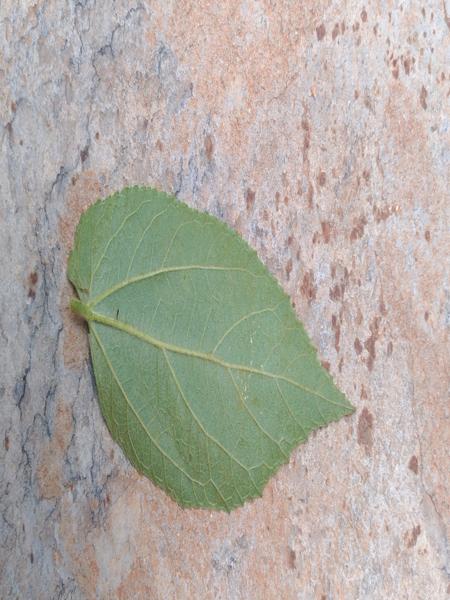
Plant: Gasagase